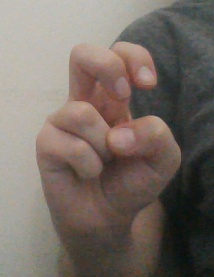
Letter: toot